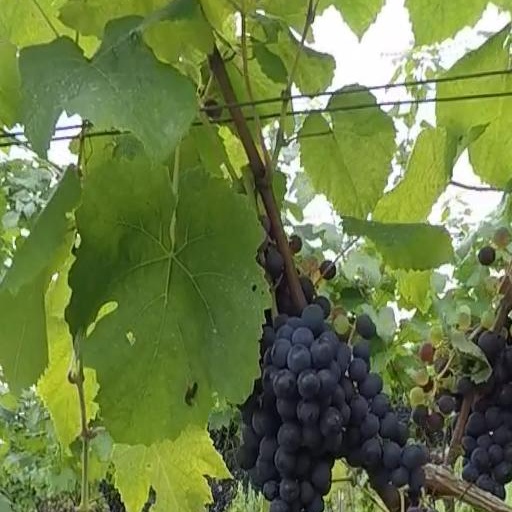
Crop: grape